Peter of Capua the Elder

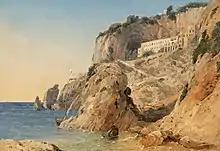
19th-century painting by William Linton of the monastery of San Pietro di Canonica, founded by Peter of Capua

While returning to Rome late in 1197, Peter was attacked and robbed by men of Marquis and Piacenza. When the consuls of Piacenza refused to compensate him, Pope Innocent III, who had succeeded Celestine, threatened the city with ecclesiastical penalties. Peter arrived in Rome in early 1198 and was named an auditor. In August, he was with the pope at Rieti to witness the exaltation of the relics of Saint Eleutherius. Through his subscriptions to papal bulls, he can be traced at the papal court between 13 March 1198 and 11 November 1200. He took part in the 1198 papal election.